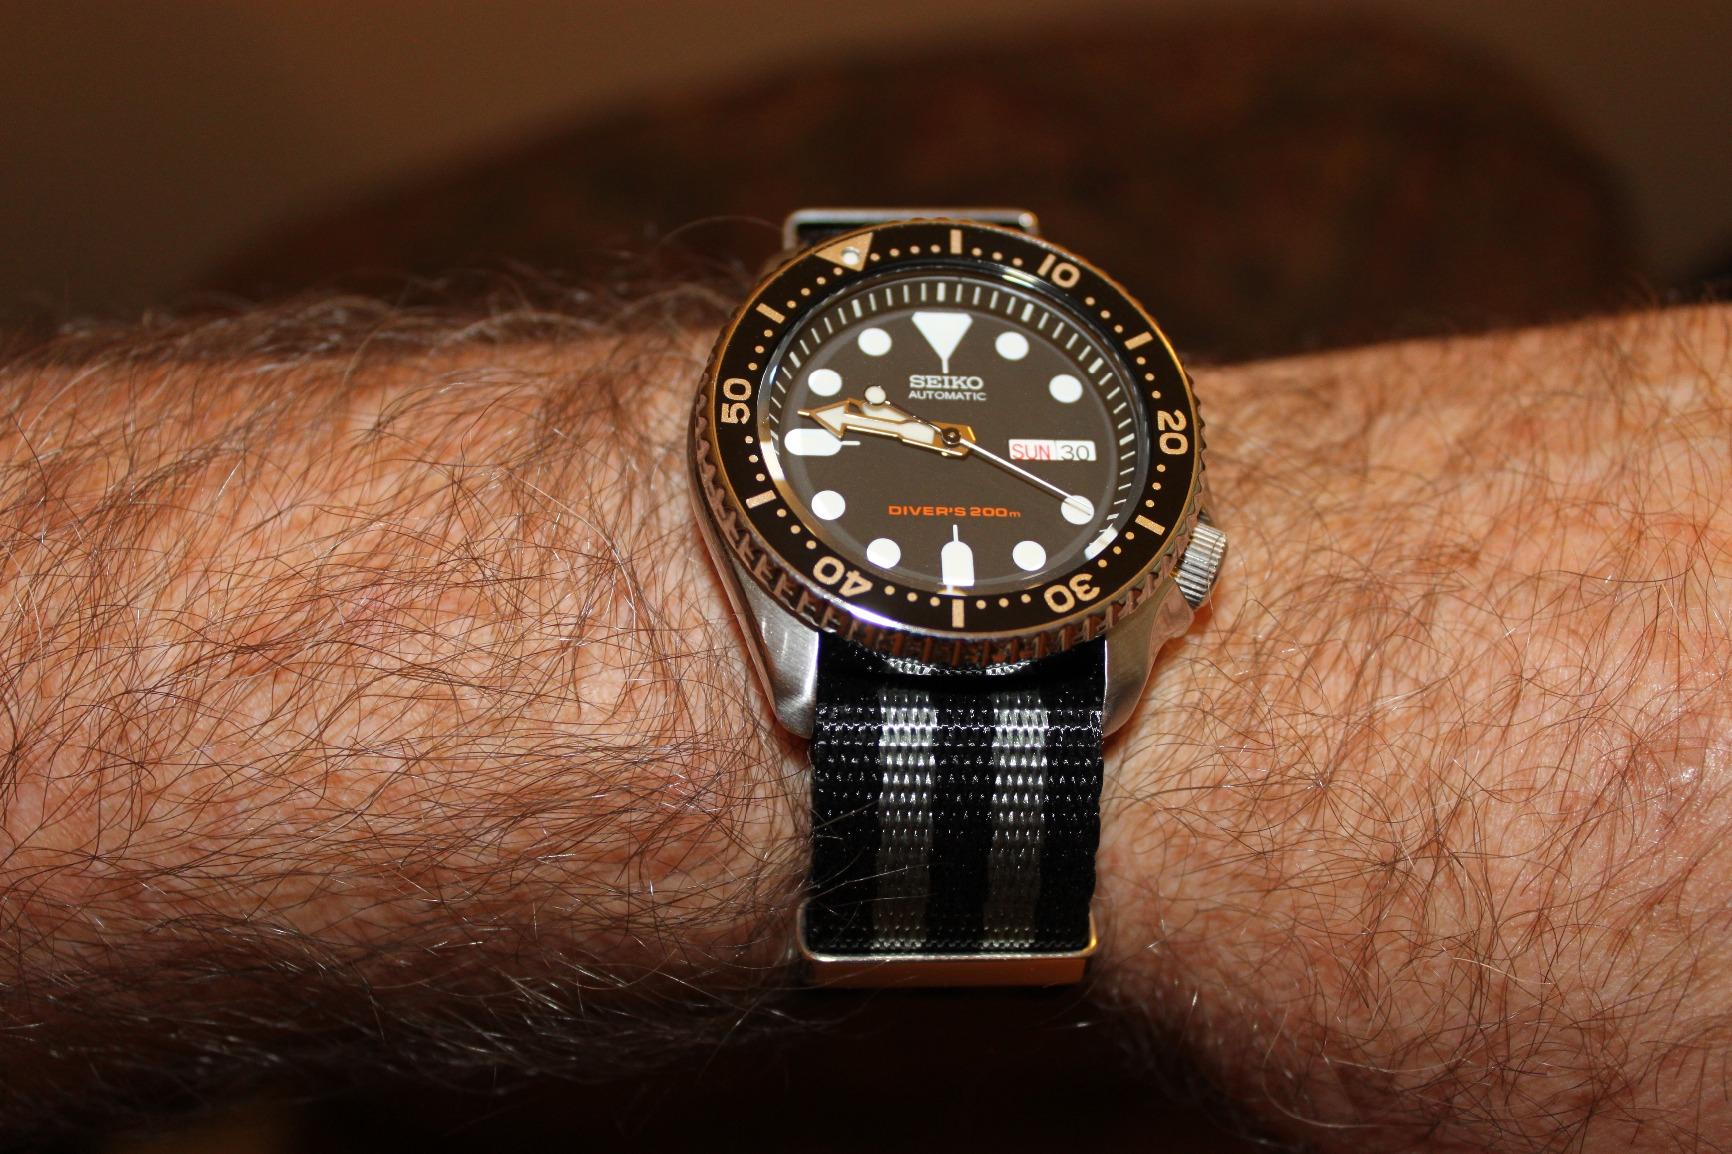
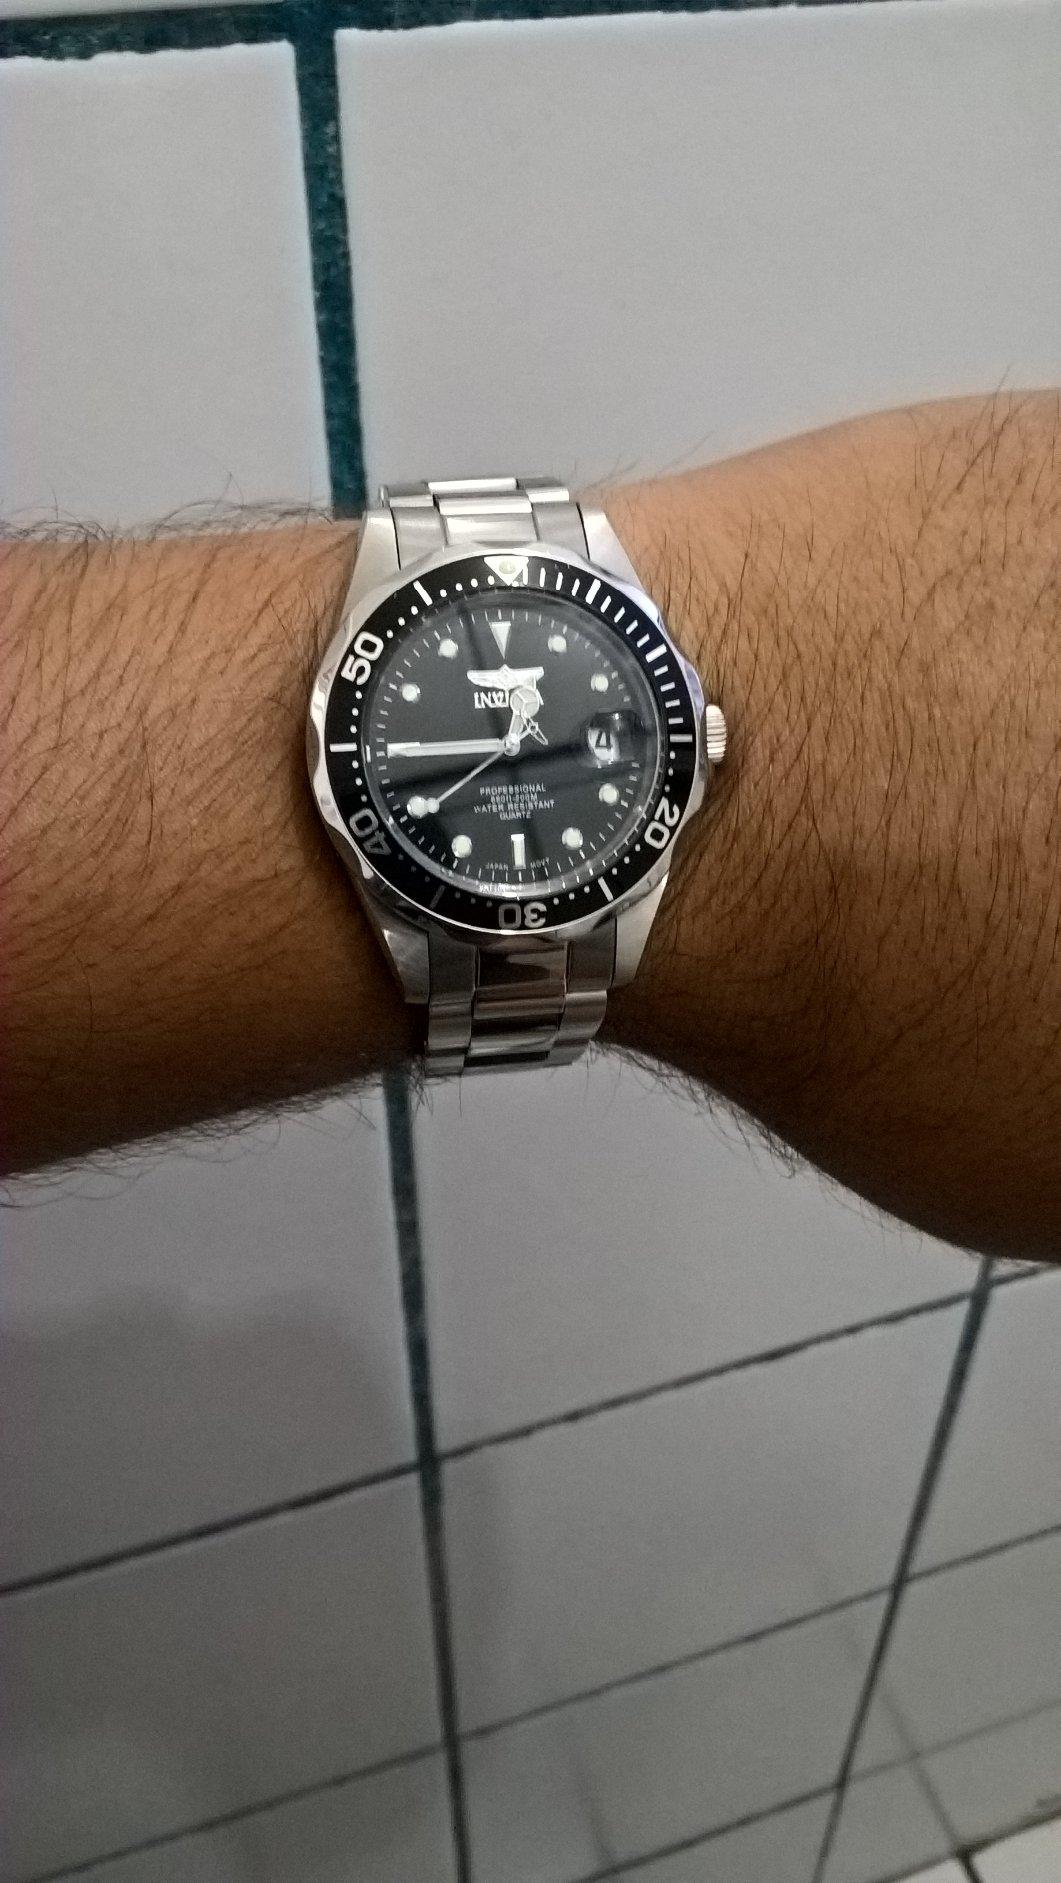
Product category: accessories_watch
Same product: no